Hosea H. Moore

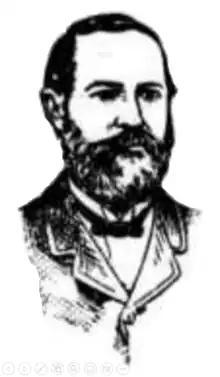
Sketch of Hosea H. Moore appearing in the "Caldwell Tribune" (1890)

Hosea Hartwell Moore (November 18, 1842 ― January 7, 1913) was an American medical doctor, farmer, and politician who served as a member of the Illinois House of Representatives from 1891 to 1893.